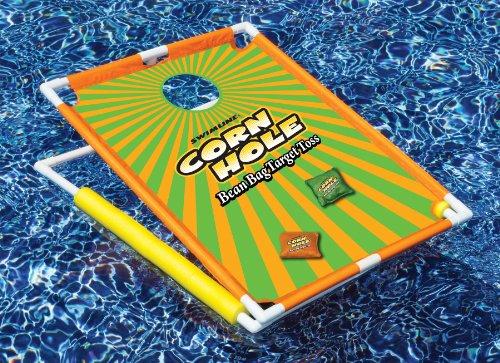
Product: Swimline Cornhole Game
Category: Toys & Games | Sports & Outdoor Play | Pools & Water Toys | Pool Toys
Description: Strong PVC construction.
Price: $30.88
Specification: ProductDimensions:36x29.5x12inches|ItemWeight:3.25pounds|ShippingWeight:3.25pounds(Viewshippingratesandpolicies)|DomesticShipping:ItemcanbeshippedwithinU.S.|InternationalShipping:ThisitemcanbeshippedtoselectcountriesoutsideoftheU.S.LearnMore|ShippingAdvisory:Thisitemmustbeshippedseparatelyfromotheritemsinyourorder.Additionalshippingchargeswillnotapply.|ASIN:B007D77SQM|Itemmodelnumber:91690|Manufacturerrecommendedage:7months-8years